Pankh

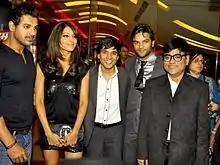
Cast of "Pankh" at the premiere.

Bipasha Basu plays an imaginary character who exists in the protagonist Jerry's (Maradona Rebello) mind. Bipasha said that she consented to do the role after one narration of the script. Newcomer Maradona Rebello was picked to play the character of Jerry after auditioning 250 candidates. He freaked out after hearing the script and Sudipto had to make him and his parents understand the story and convince them. He had to do the same for his other lead Amit Purohit who plays Salim. Bipasha reportedly does not want to use her real name in the film. The movie also has Mahesh Manjrekar making a comeback as an actor. Producer Sanjay Gupta says "I gave Mahesh Manjrekar pivotal roles in my ‘Kaante’ and ‘Musafir’. I think he’s a really good actor. And if one has to choose between Mahesh Manjrekar the actor and the director I’d go for the former" Sanjeeda Sheikh of Nach Baliye 3 fame was chosen for a character who is less than 17 years old.